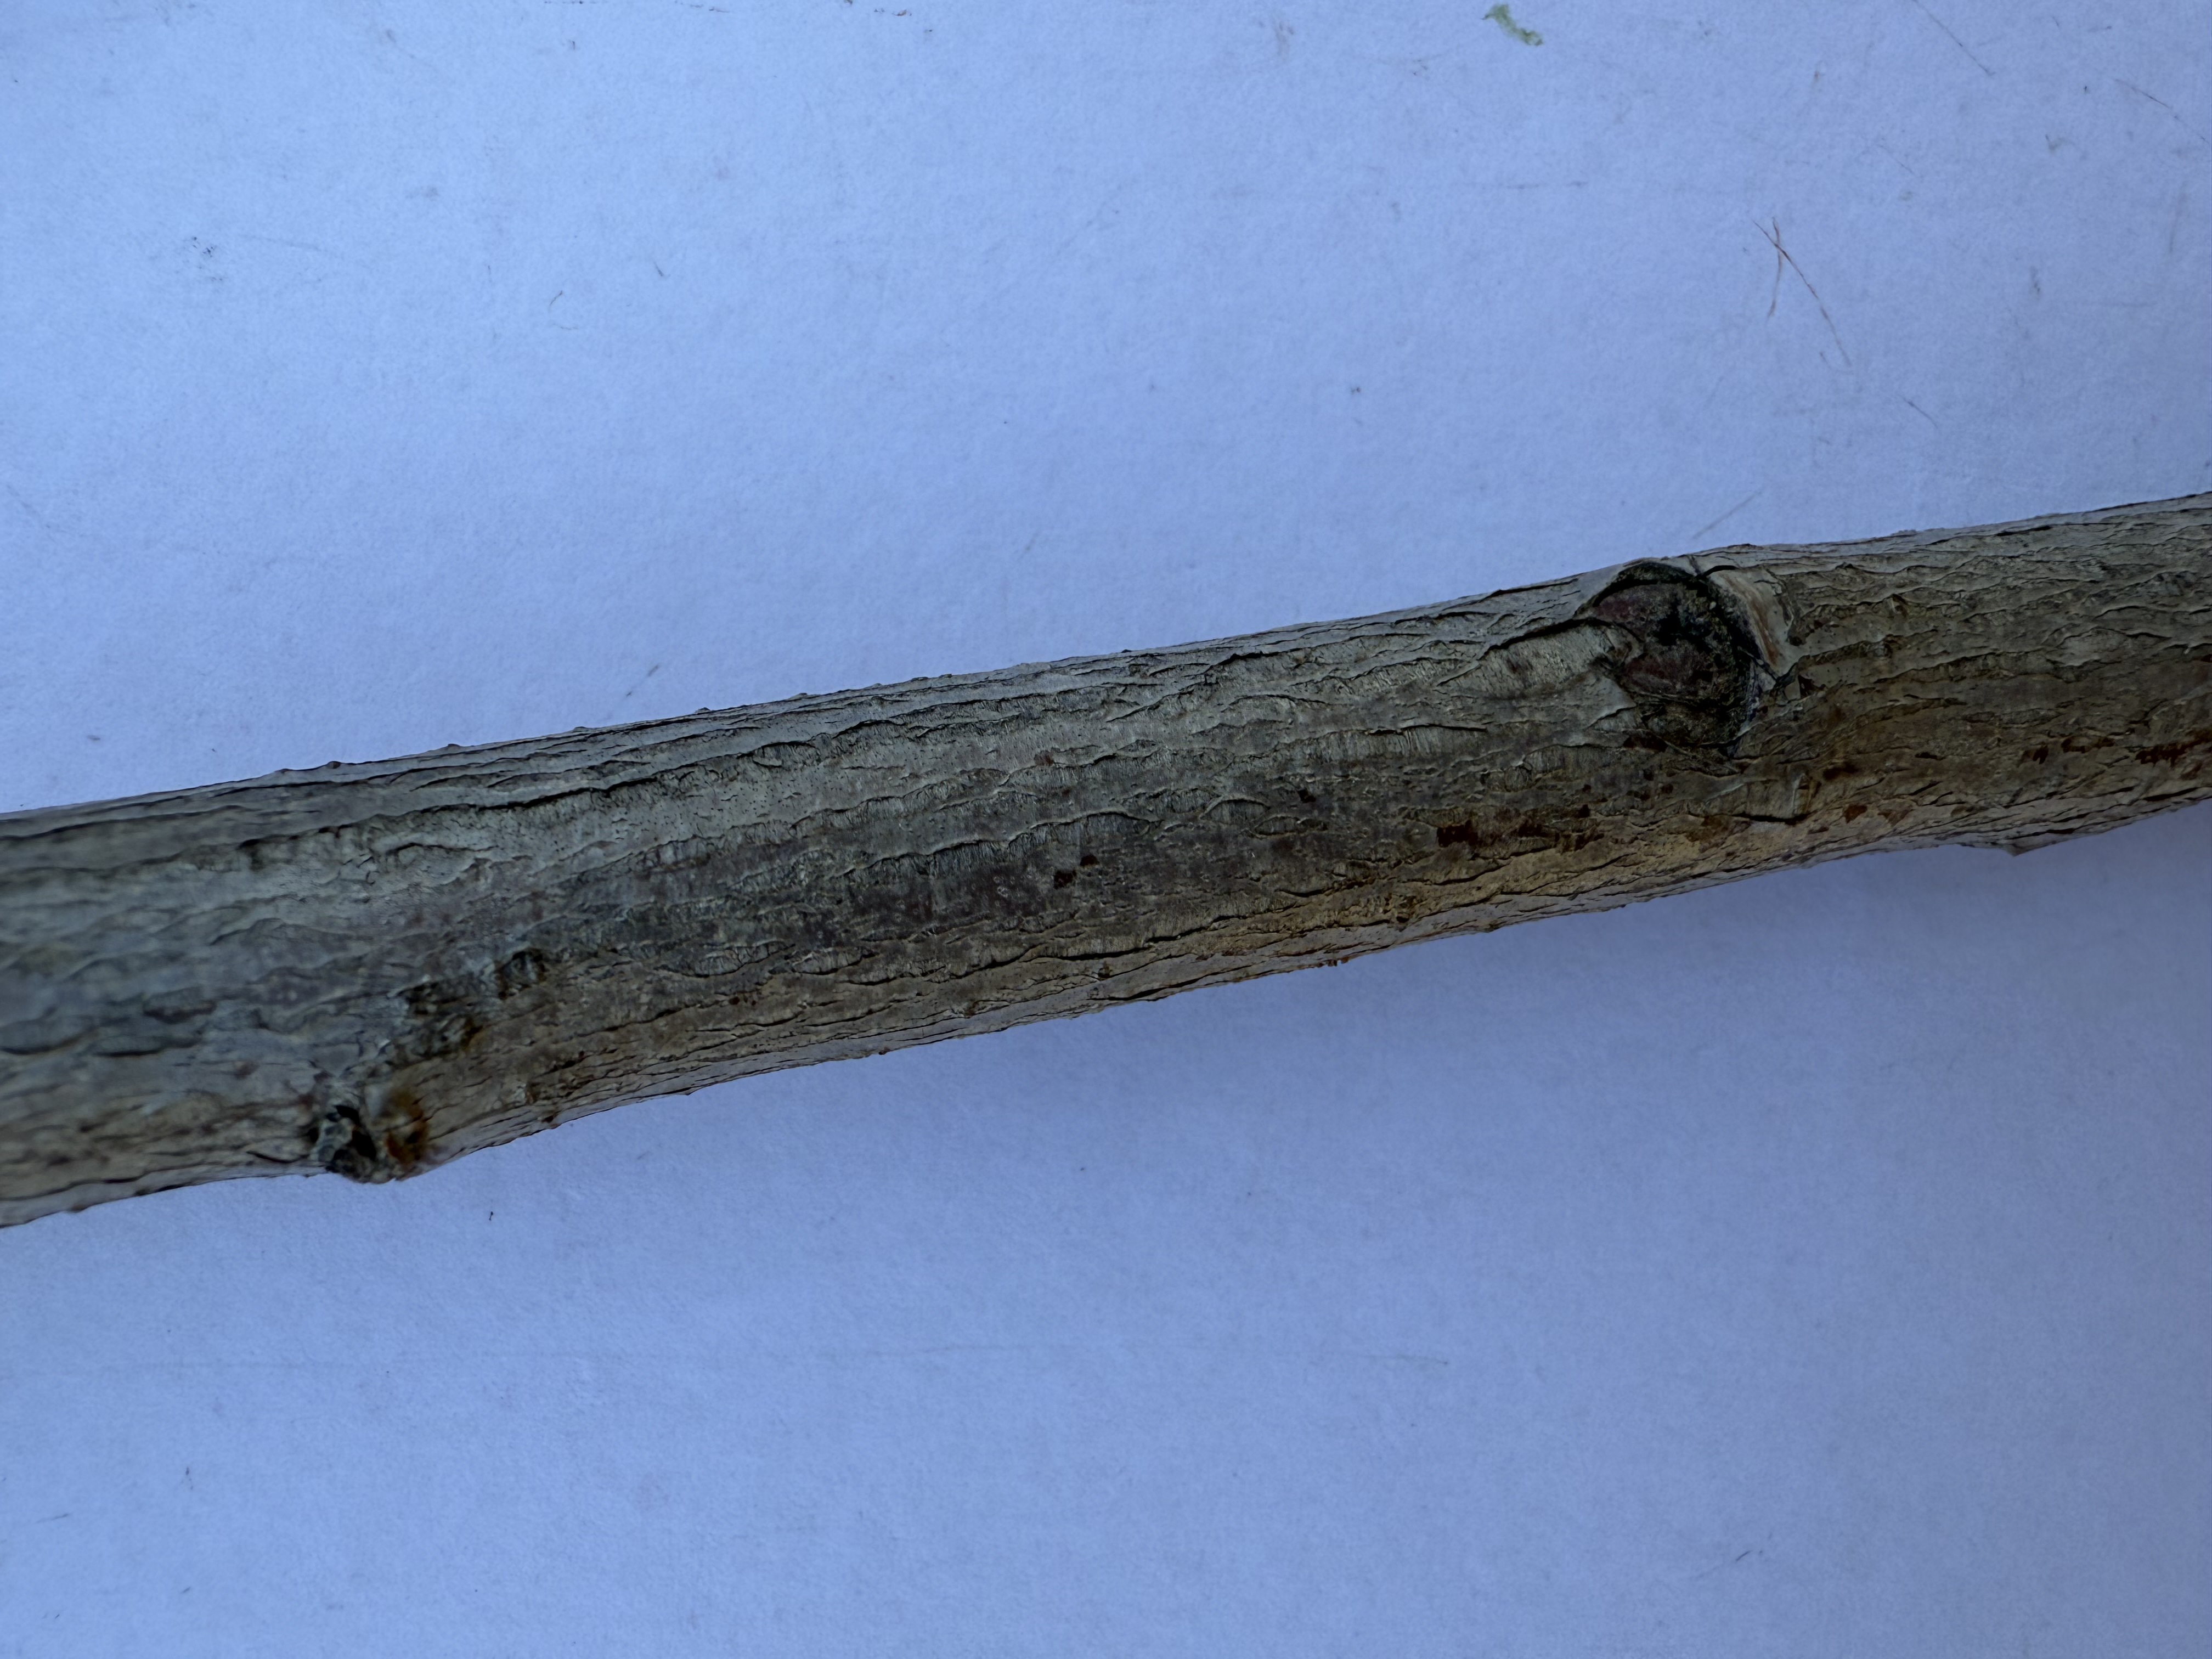
Variety: Hale Peach